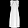
Label: Dress